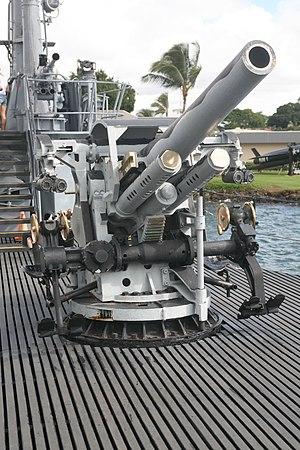
Le canon de 5 pouces/55 calibres est un canon antiaérien de calibre 127 mm produit par la Marine américaine pour équiper les batteries antiaériennes de ses croiseurs à partir des années 1920.